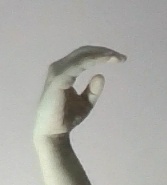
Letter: jeem